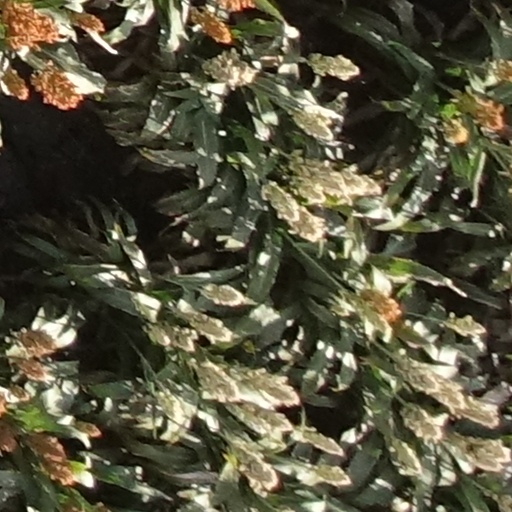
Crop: sorghum